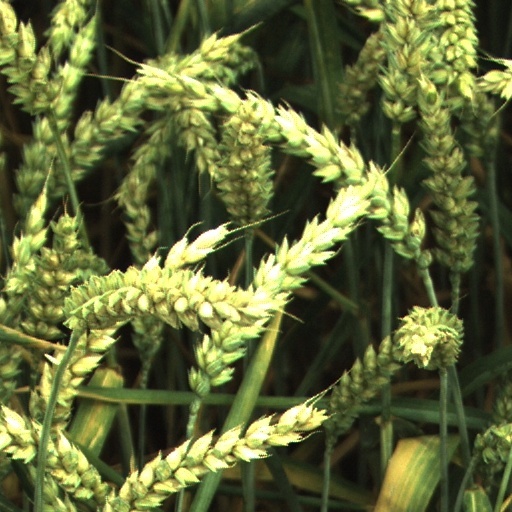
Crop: wheat